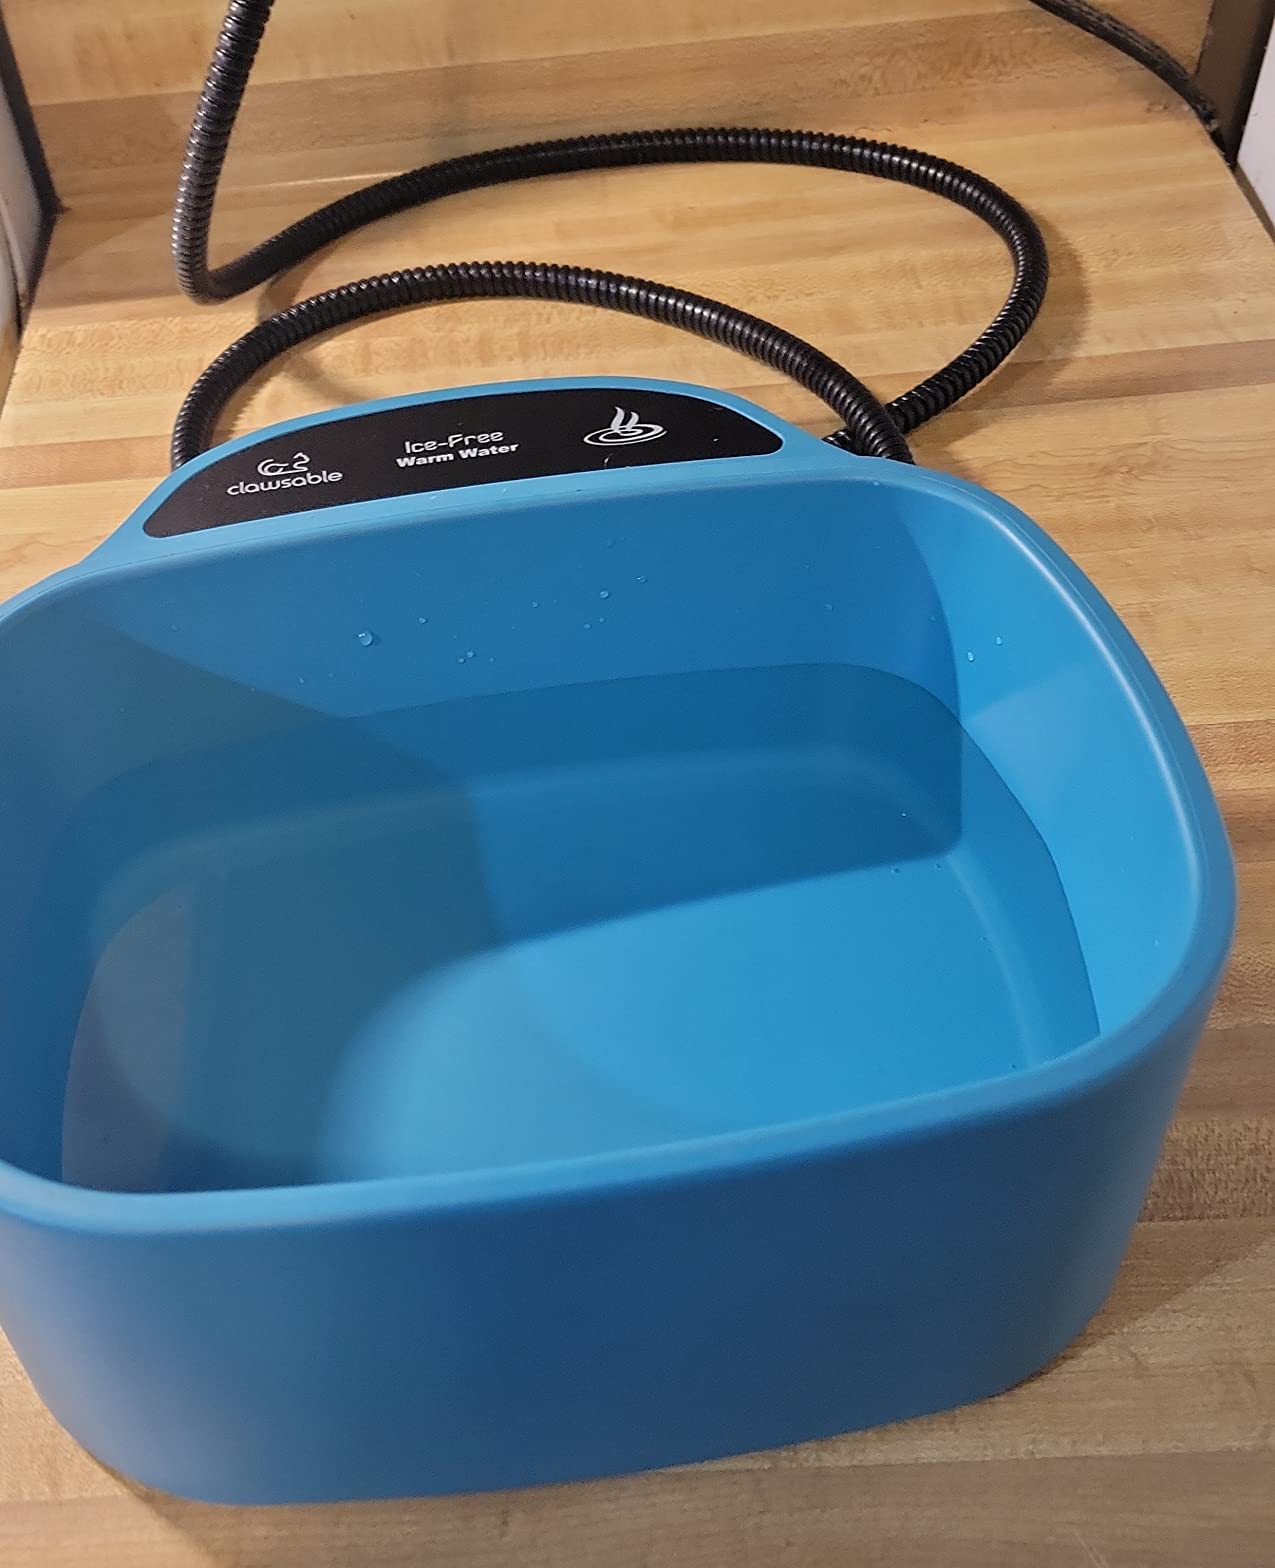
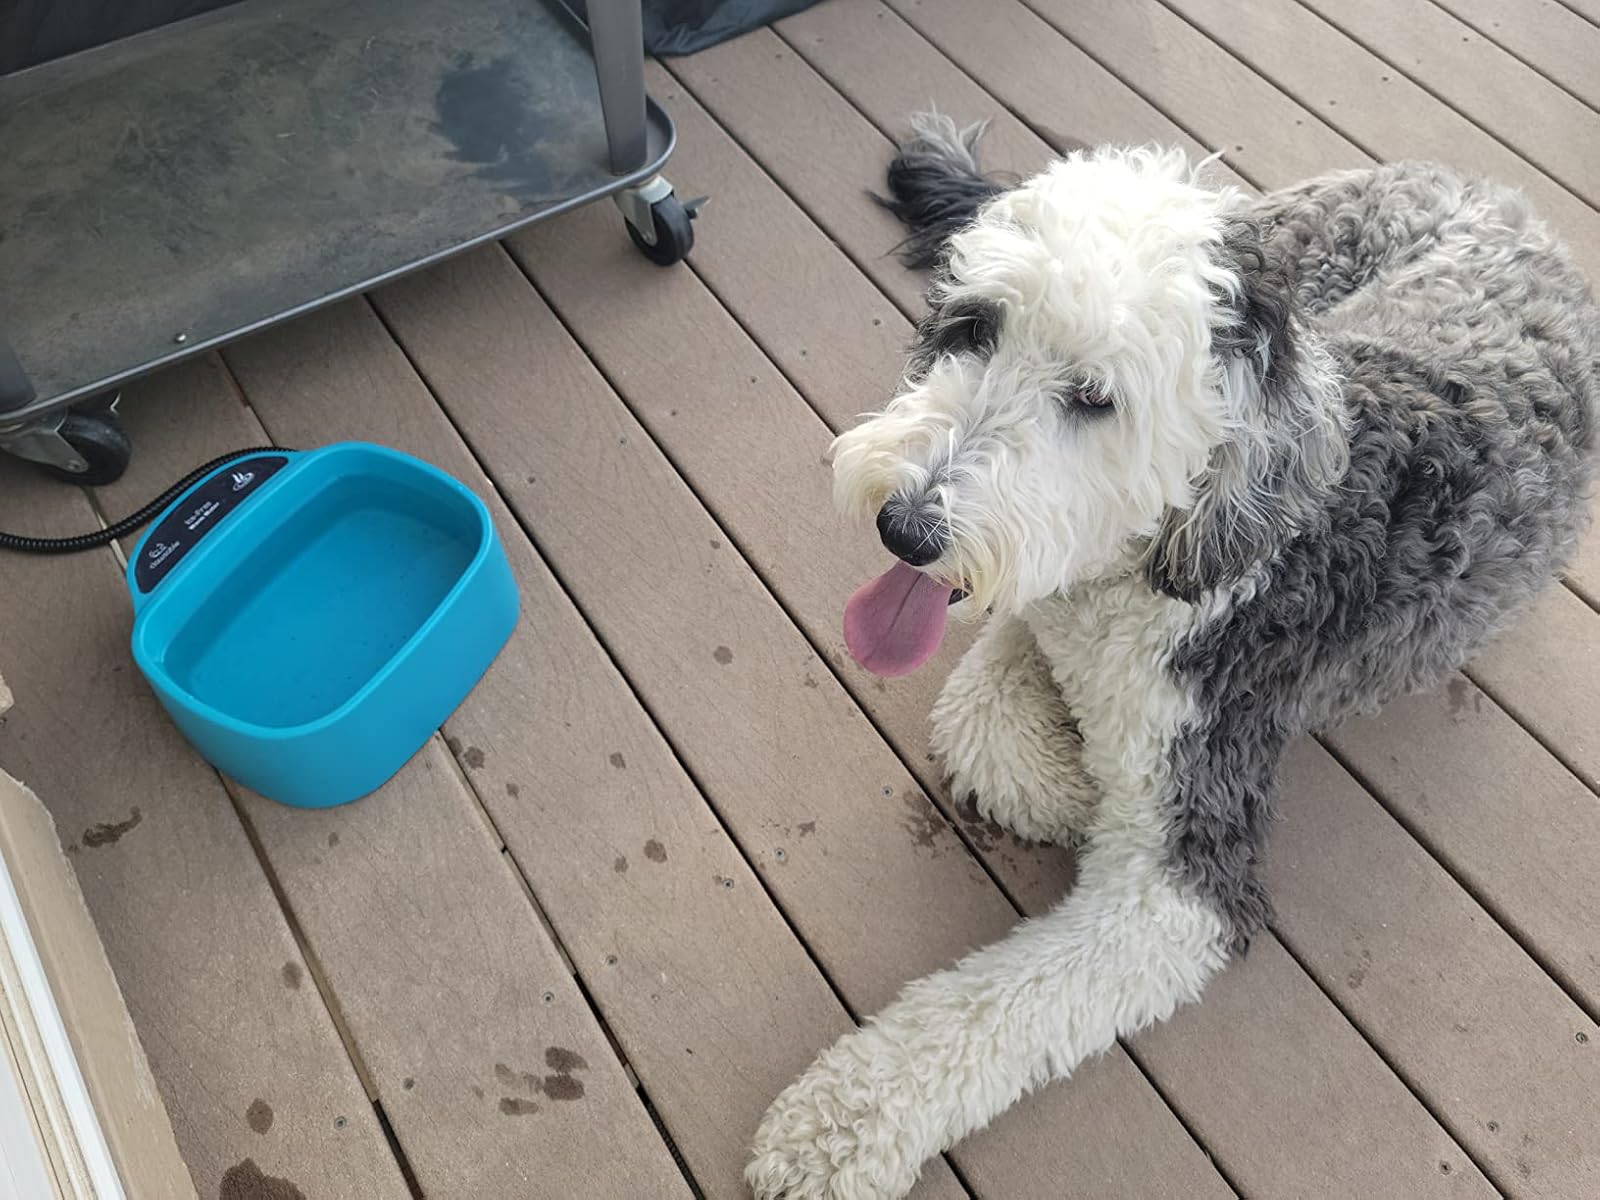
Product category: items_bowl
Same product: yes